Charles Saint-Yves

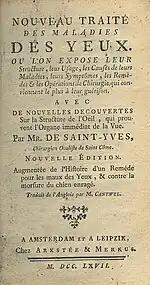
Charles de Saint-Yves, Traité des maladies des yeux, 3rd edition 1767

Charles Saint-Yves, or Charles de Saint-Yves, (1667 – August 3, 1731) was a French ophthalmologist, famous for his treatment of the cataract and his treatise on ophthalmology.